Bodak Yellow

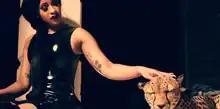
Cardi B with a cheetah in the music video. The presence of the real animal–which belongs to a local sultan–was proposed by the director.

The song's music video was released on June 24, 2017. The video features scenes with Cardi B in Dubai, riding camels through the desert. Production for the video cost $10,000. The video received nominations to the BET Hip Hop Awards and iHeartRadio Music Awards. , the video had been viewed over 1 billion times on YouTube.